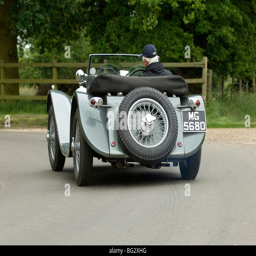
vintage sports car from the late 1930s